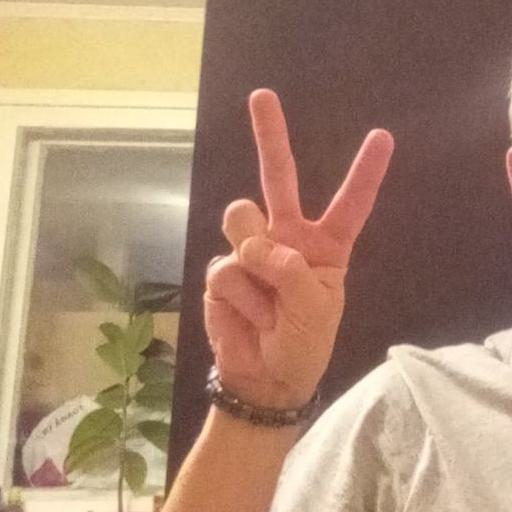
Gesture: peace